Indra Jatra

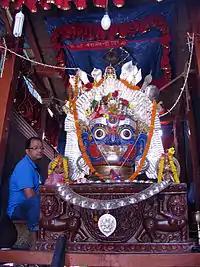
Bākā Bhairava at Wotu

The procession of the goddess Dāgin (दागिं) (alternative name: Dāgim) re-enacts Indra mother's going around town in search of her son. The procession consists of a man wearing a mask accompanied by a musical band. It starts at after the chariot of Kumari returns to Basantapur after journeying around the southern part of town. Dagin is followed by many people who has lost their family member in that specific year.